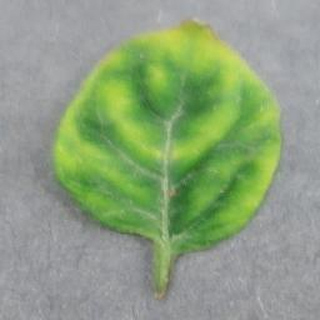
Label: tomato_yellow_leaf_curl_virus